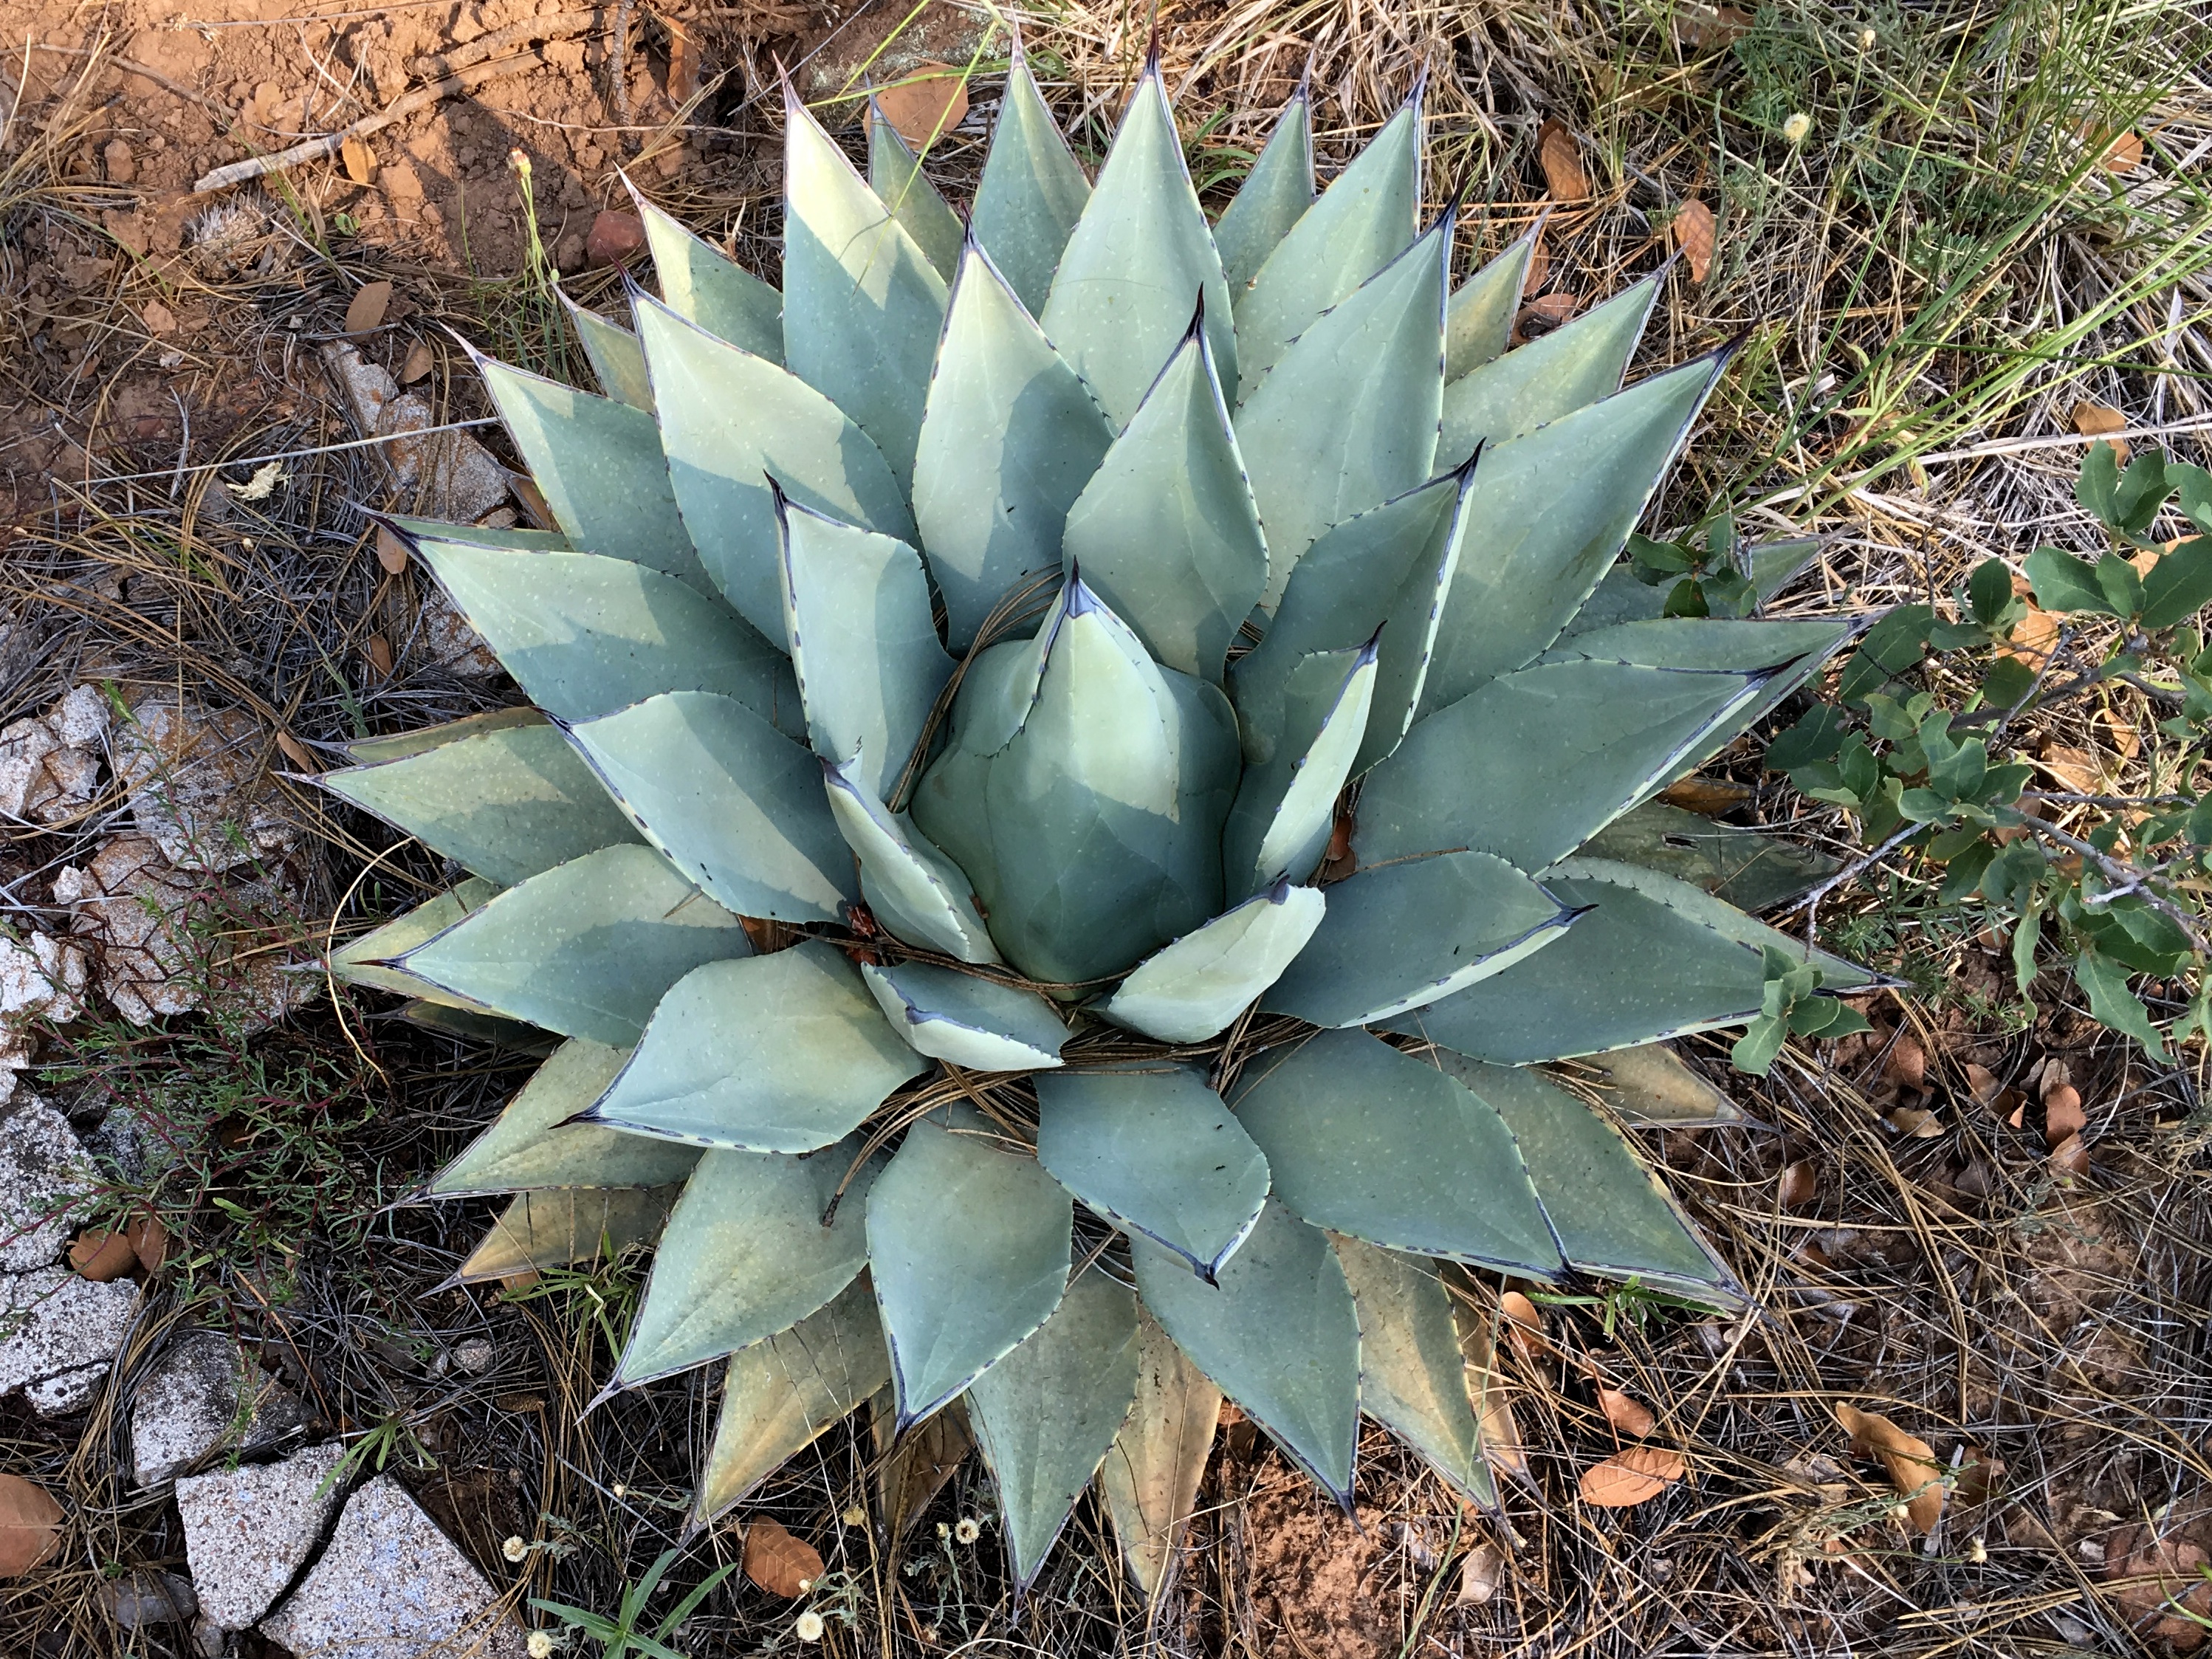
cactus, plant, flower, produce, botany, agave, flowering plant, land plant, agave azul, hedgehog cactus